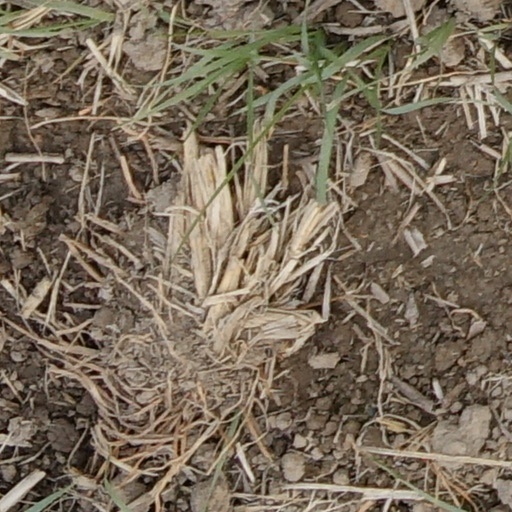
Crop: wheat